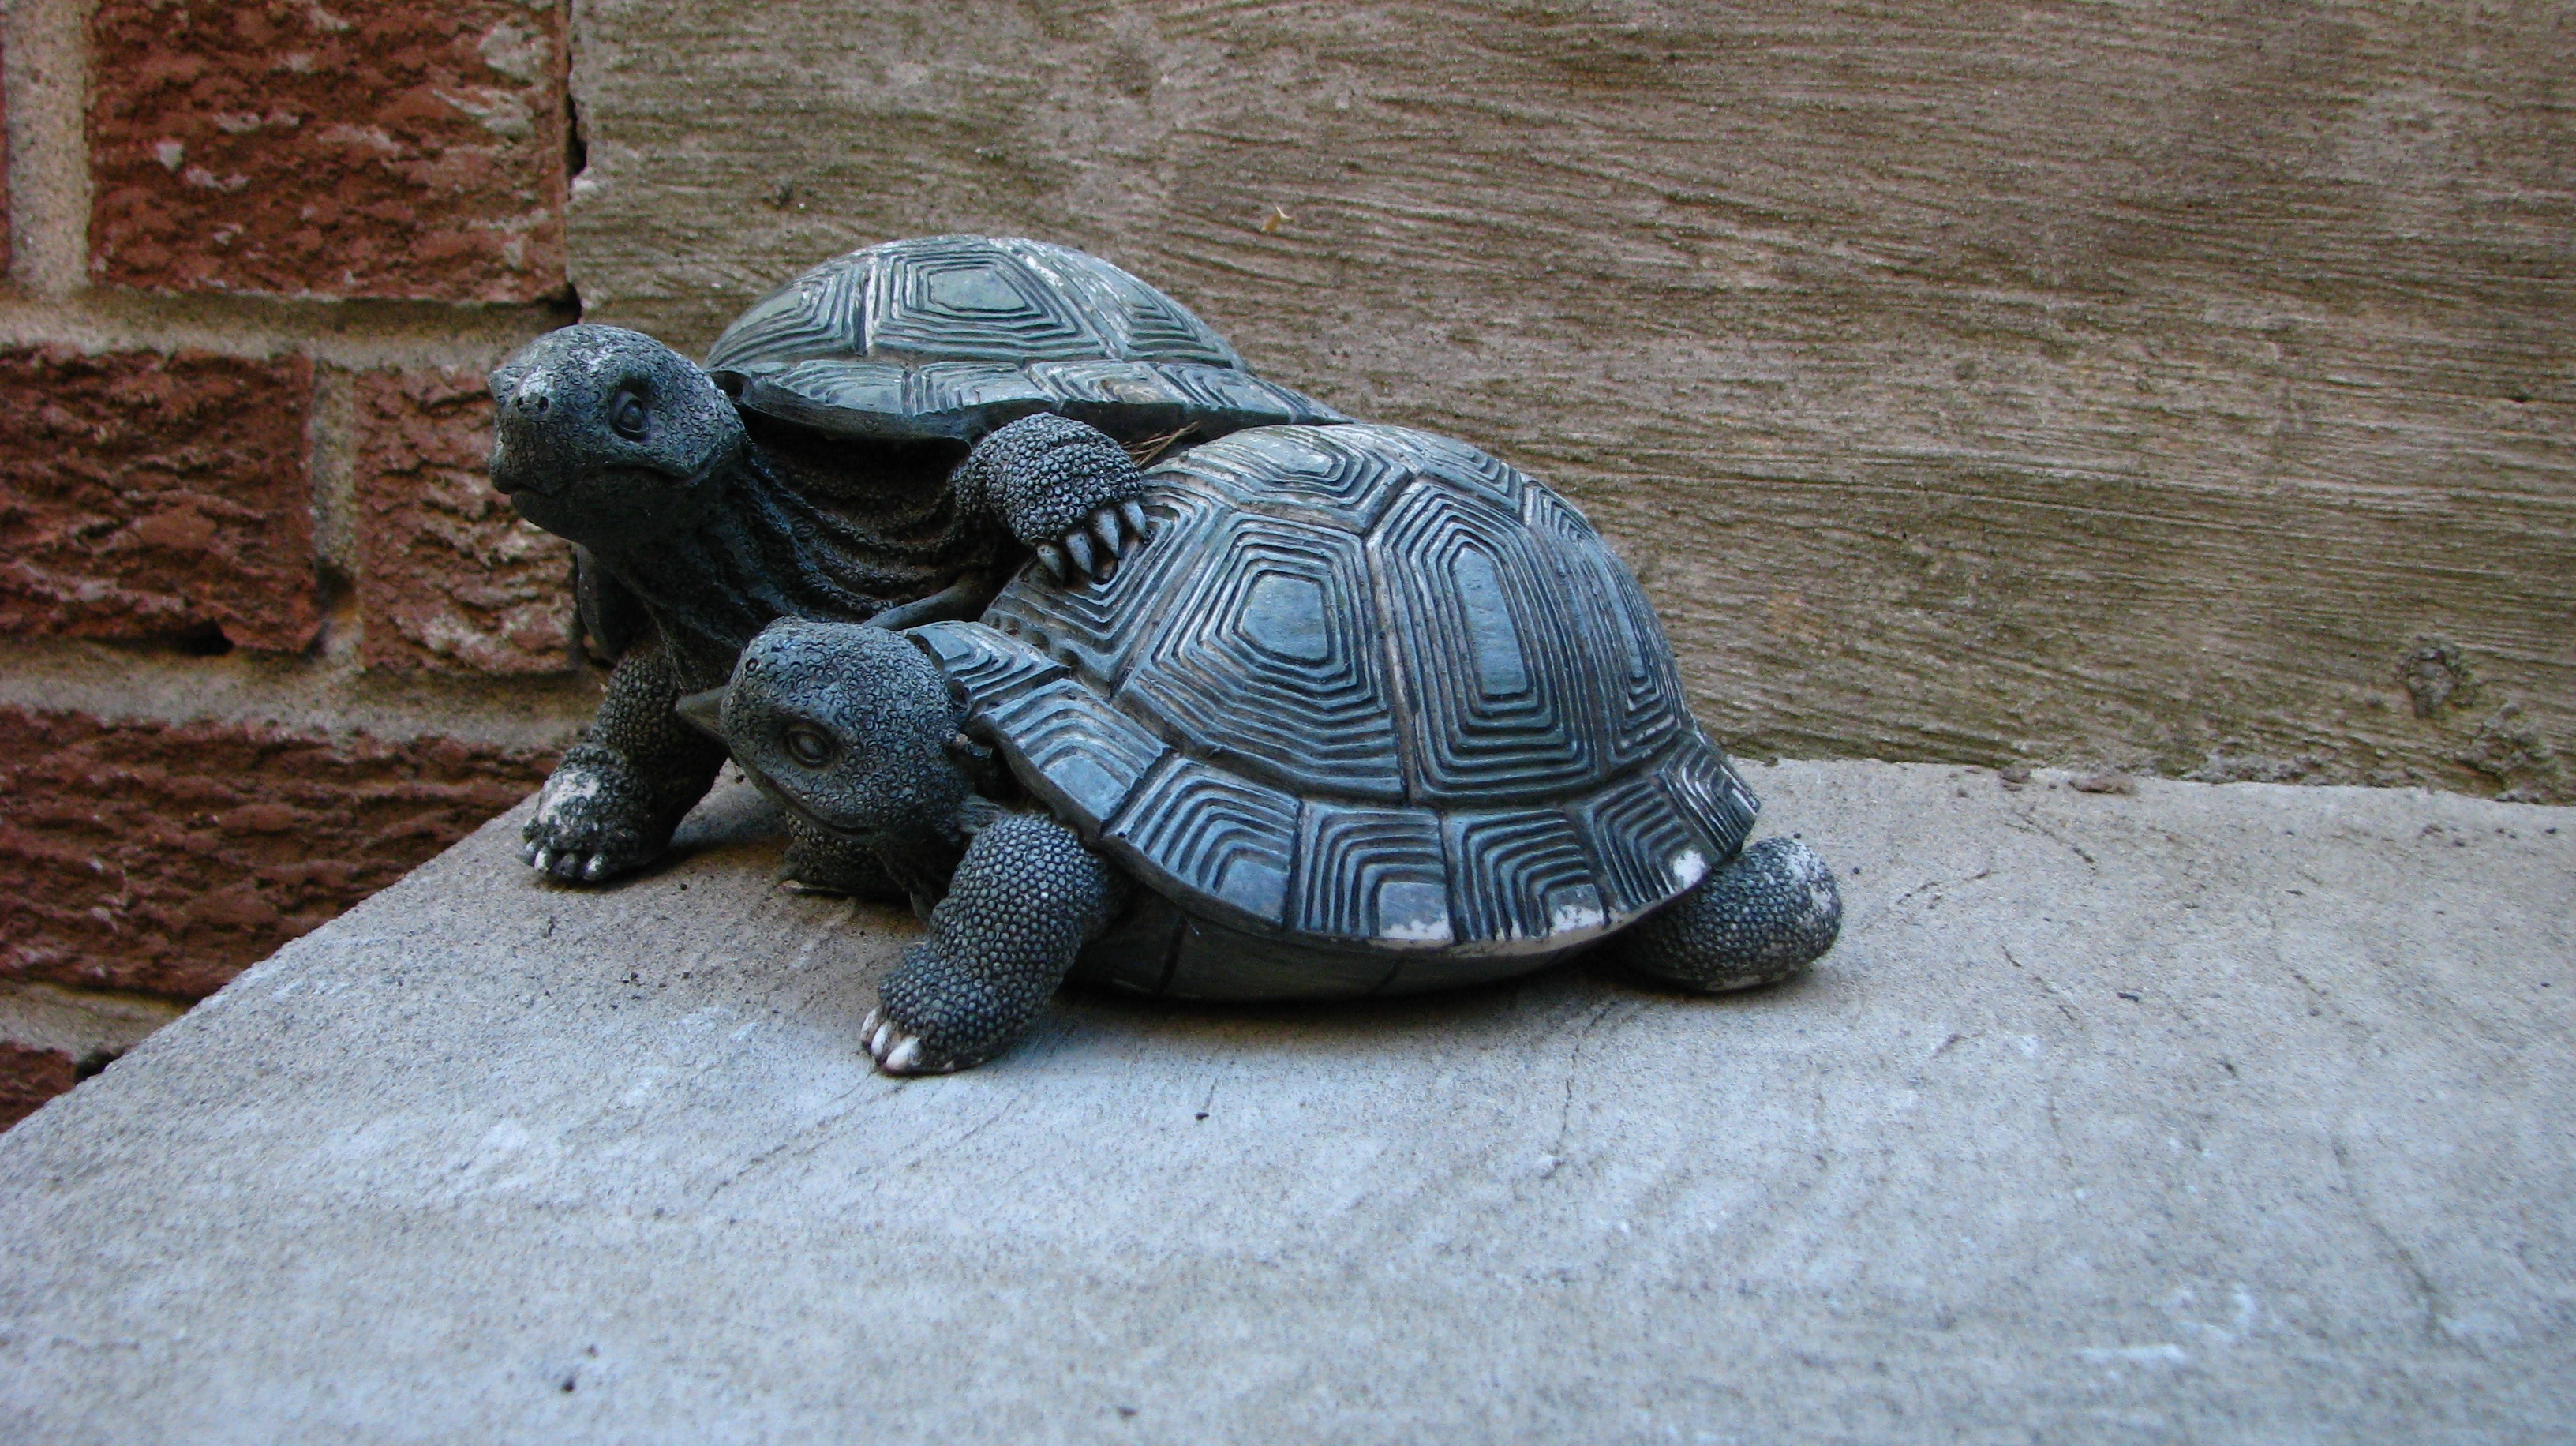
wildlife, statue, zoo, decoration, turtle, reptile, fauna, shell, ornament, design, tortoise, creature, carving, turtles, figures